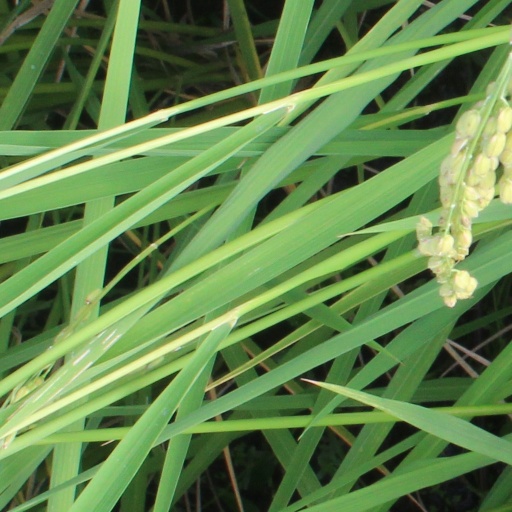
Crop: rice